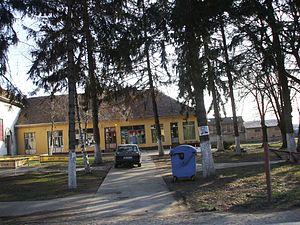
Bingula est un village de Serbie situé dans la province autonome de Voïvodine. Il fait partie de la municipalité de Šid dans le district de Syrmie. Au recensement de 2011, il comptait 732 habitants.